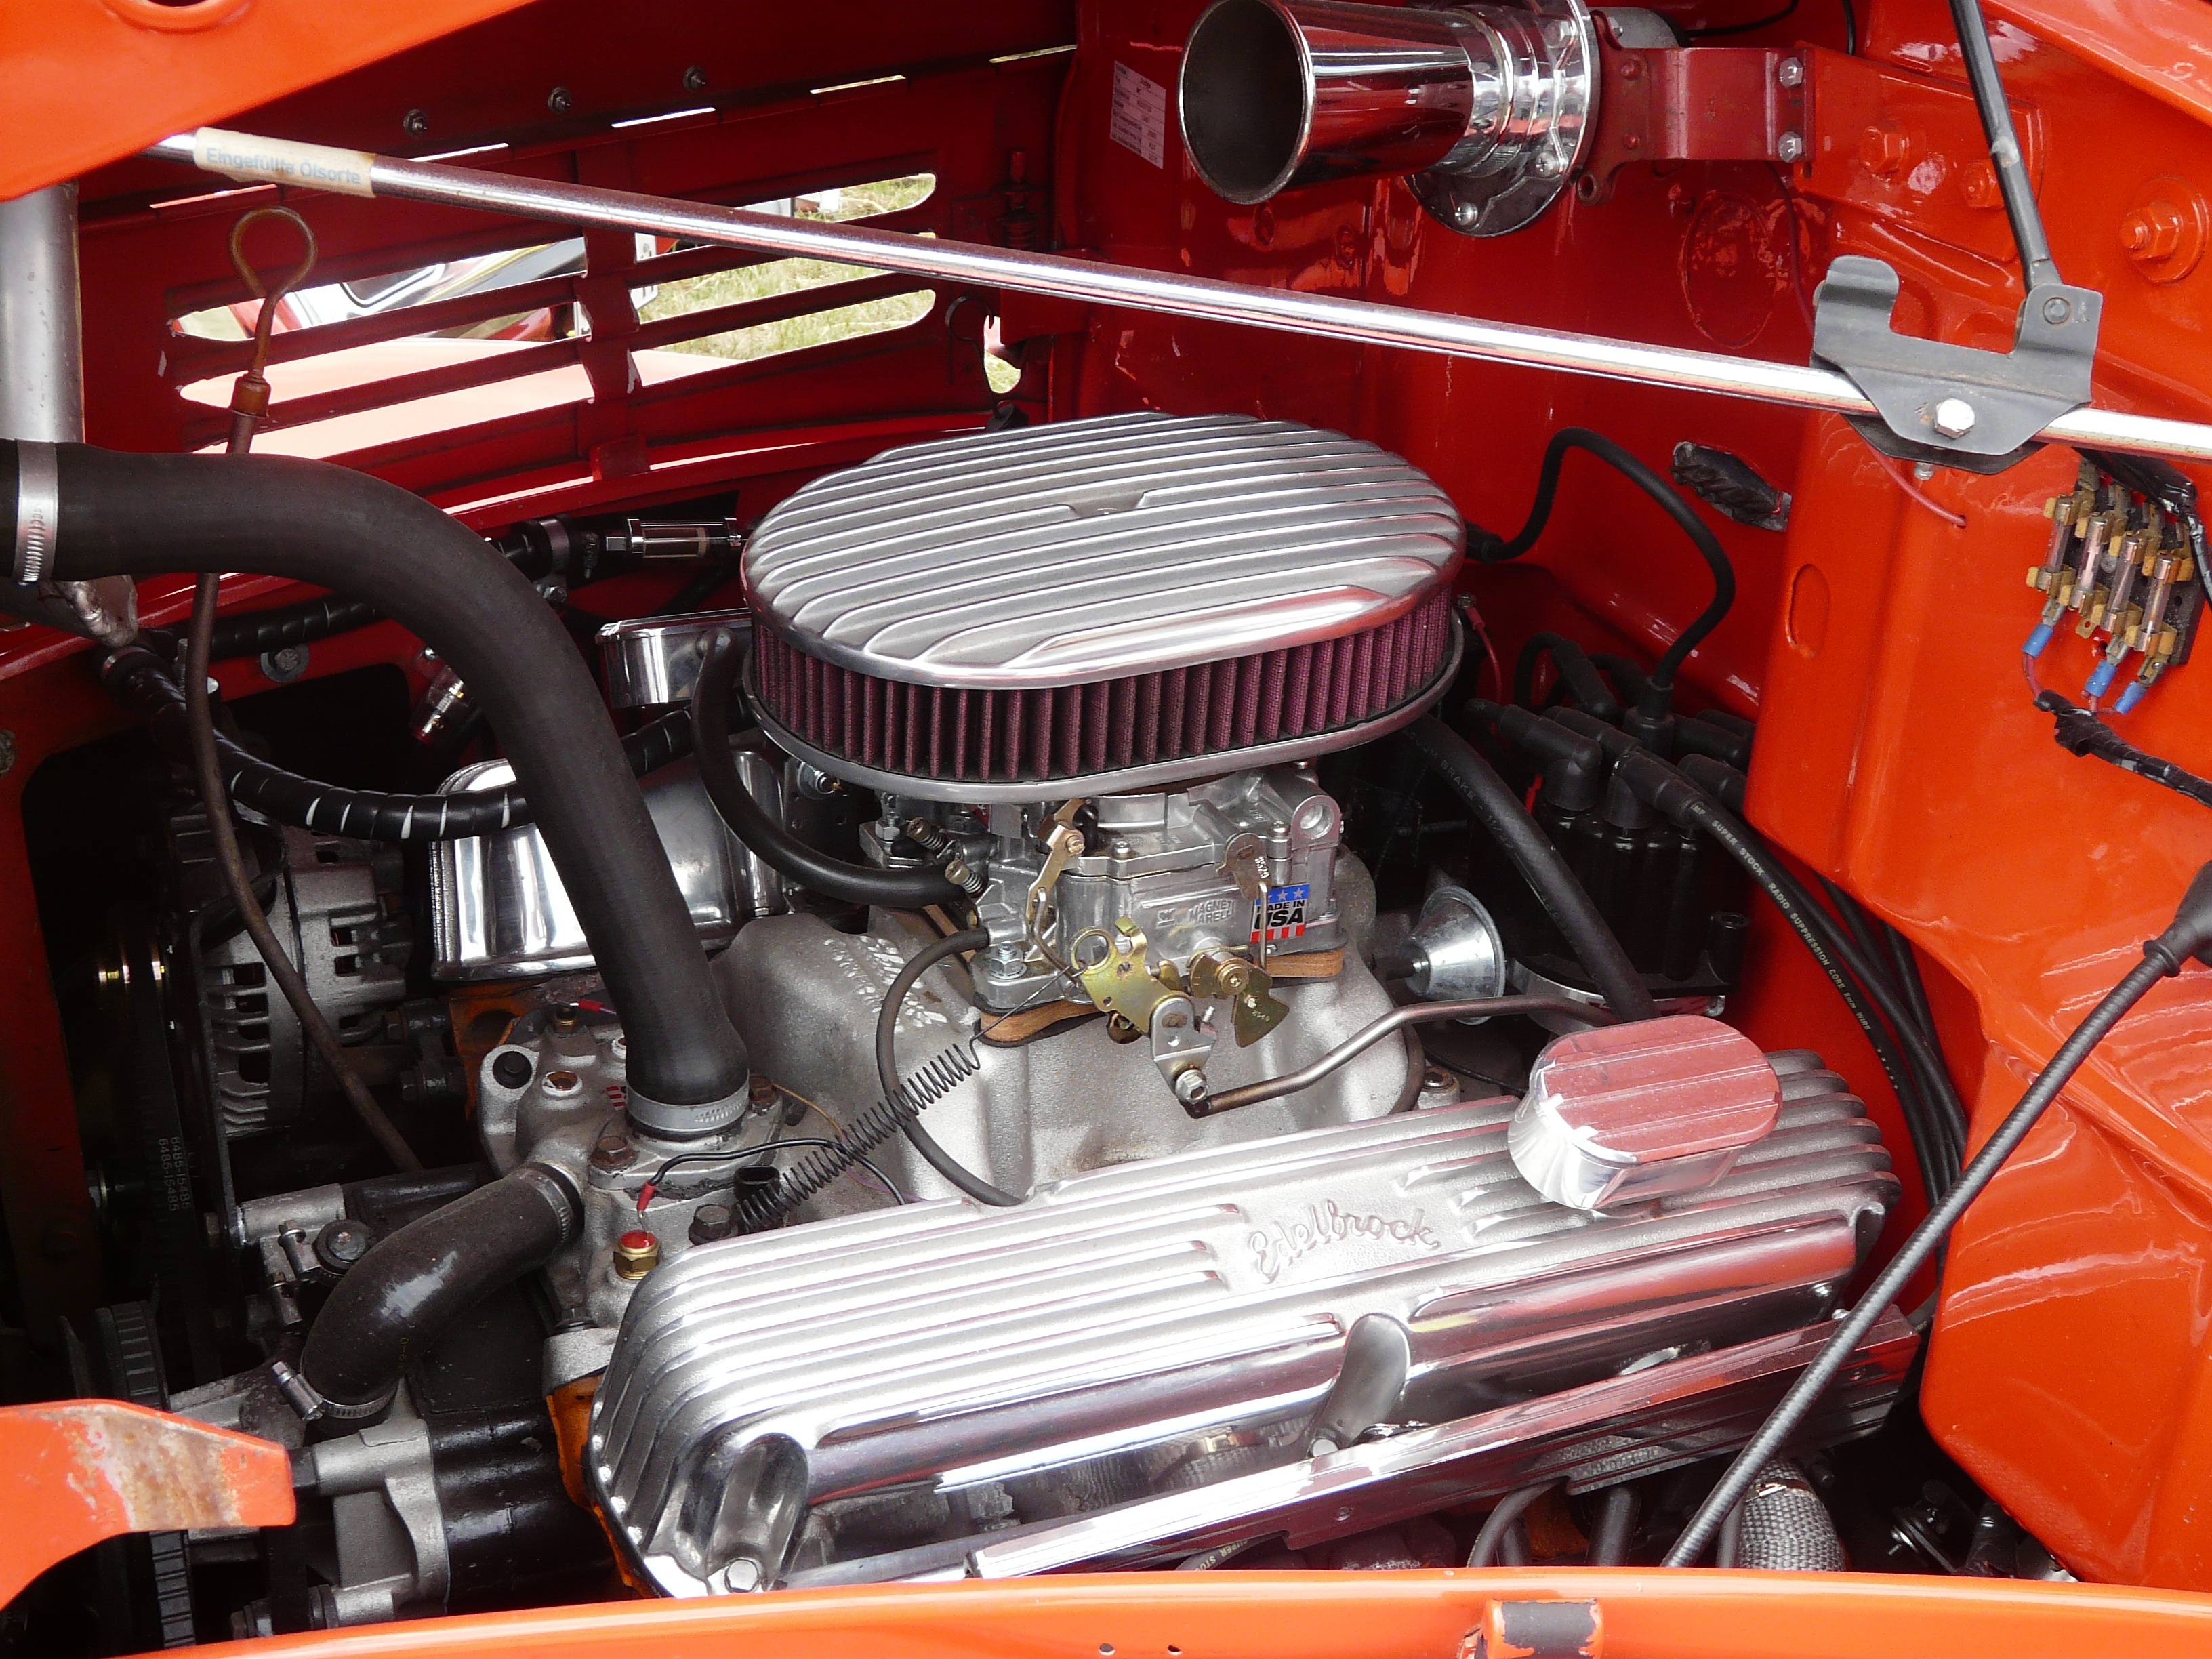
car, vehicle, automotive, sports car, motor vehicle, muscle car, american, engine, oldtimer, engine compartment, hot rod, land vehicle, automobile make, automotive exterior, compact car, luxury vehicle, automotive engine part